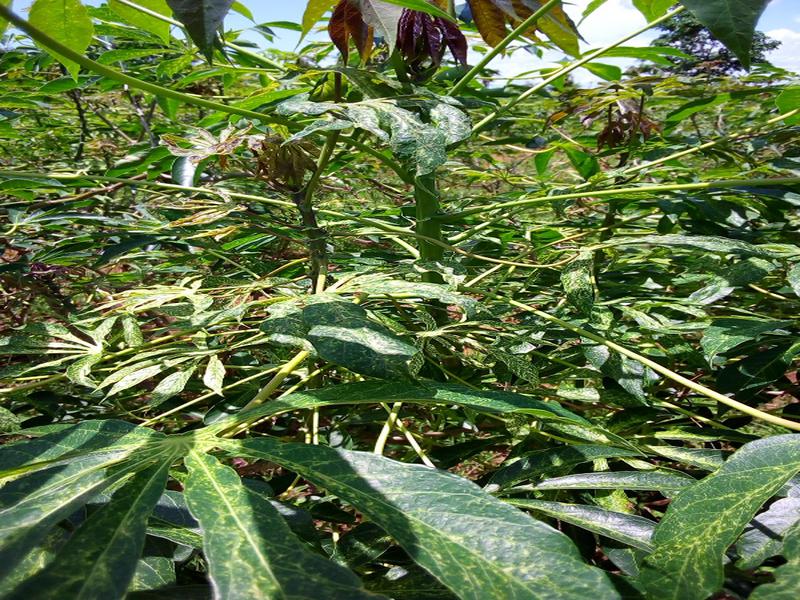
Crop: cassava
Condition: green_mottle